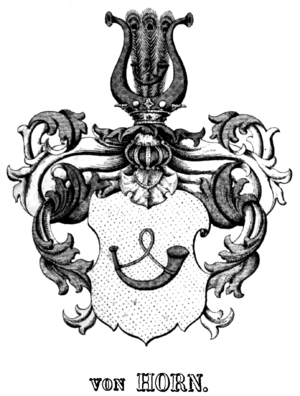
Horn af Rantzien
Slægtens våben
Horn af Rantzien er en pommersk slægt, som i 17. århundrede kom over til Sverige med rigsråd Henning Rudolf Horn og nogle af hans frænder.